Johannes Bugenhagen

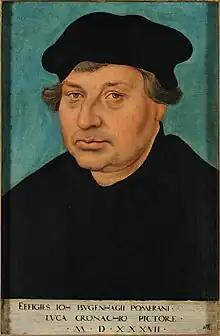
Bugenhagen in 1537 by Lucas Cranach

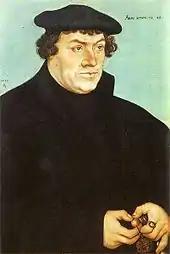
Johannes Bugenhagen by Lucas Cranach the elder 1532. Some assert that it depicts Christoph Ering, another Lutheran reformer.

Johannes Bugenhagen (24 June 1485 – 20 April 1558), also called "Doctor Pomeranus" by Martin Luther, was a German theologian and Lutheran priest who introduced the Protestant Reformation in the Duchy of Pomerania and Denmark in the 16th century. Contributions of Karlstadt and Luther to the translation of theology into social legislation were most fully realized by Bugenhagen. Among his major accomplishments was organization of Lutheran churches in Northern Germany and Scandinavia. He has also been called the "Second Apostle of the North".